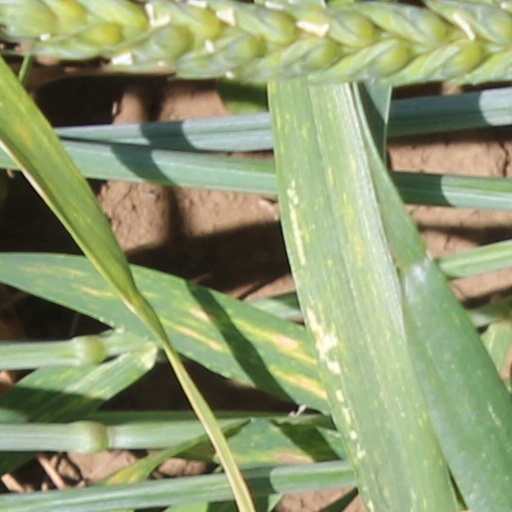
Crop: wheat